Aide-de-camp

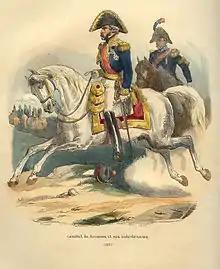
An 1843 illustration of a French aide-de-camp (right) assisting a "général de division" (centre) during the Napoleonic Wars

An aide-de-camp (French expression meaning literally "helper in the military camp") is a personal assistant or secretary to a person of high rank, usually a senior military, police or government officer, or to a member of a royal family or a head of state.